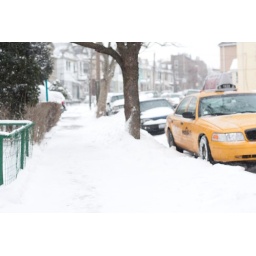
the sidewalk in front of the house